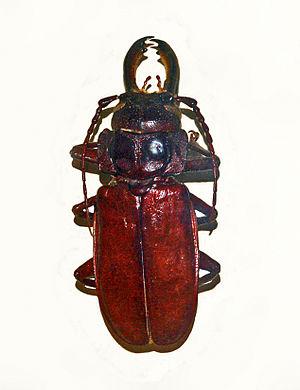
Mallodon est un genre d'insectes coléoptères de la famille des Cerambycidae.
Mallodon downesii est une espèce d'insectes coléoptères de la famille des Cerambycidae, originaire des régions tropicales d'Afrique.